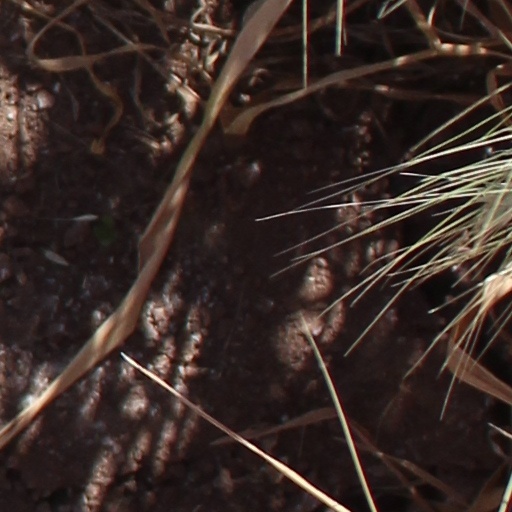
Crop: wheat